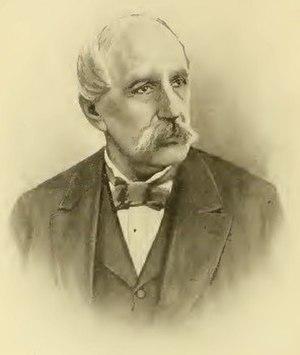
Georges M. Averoff est un homme d'affaires et philanthrope grec.